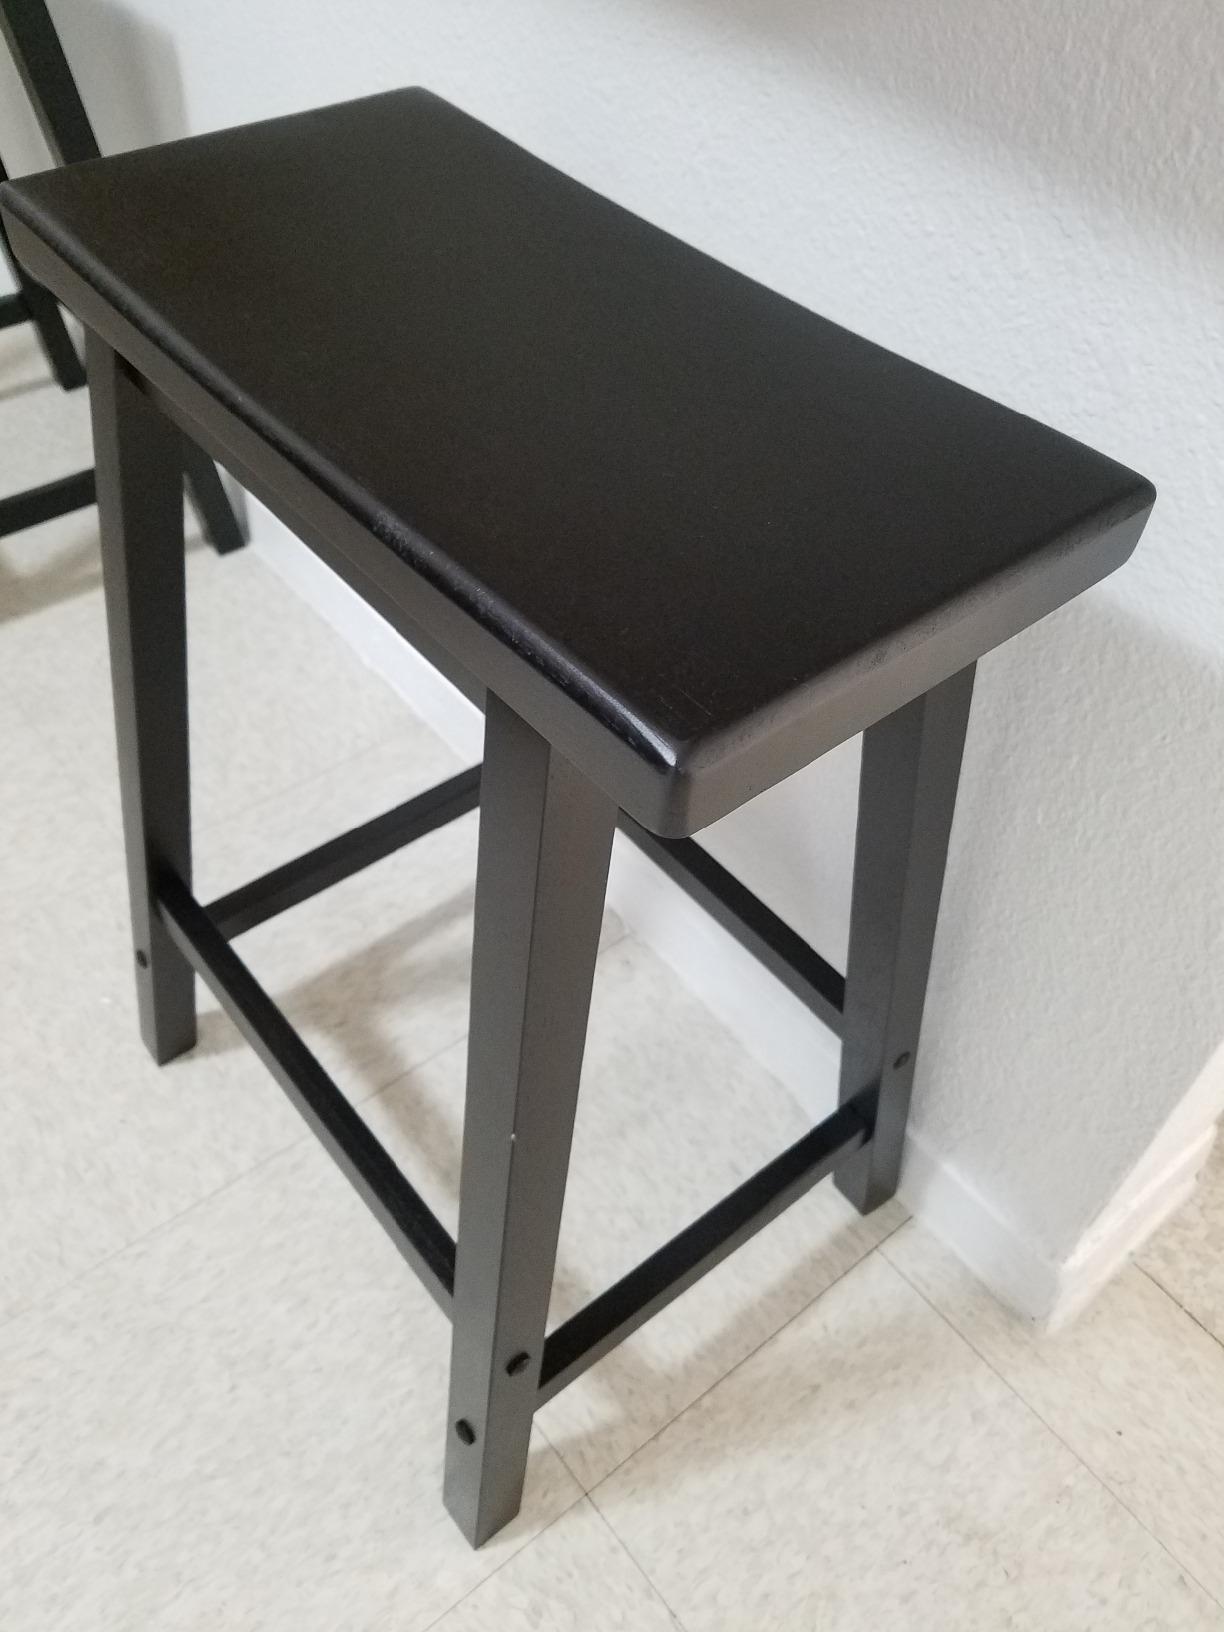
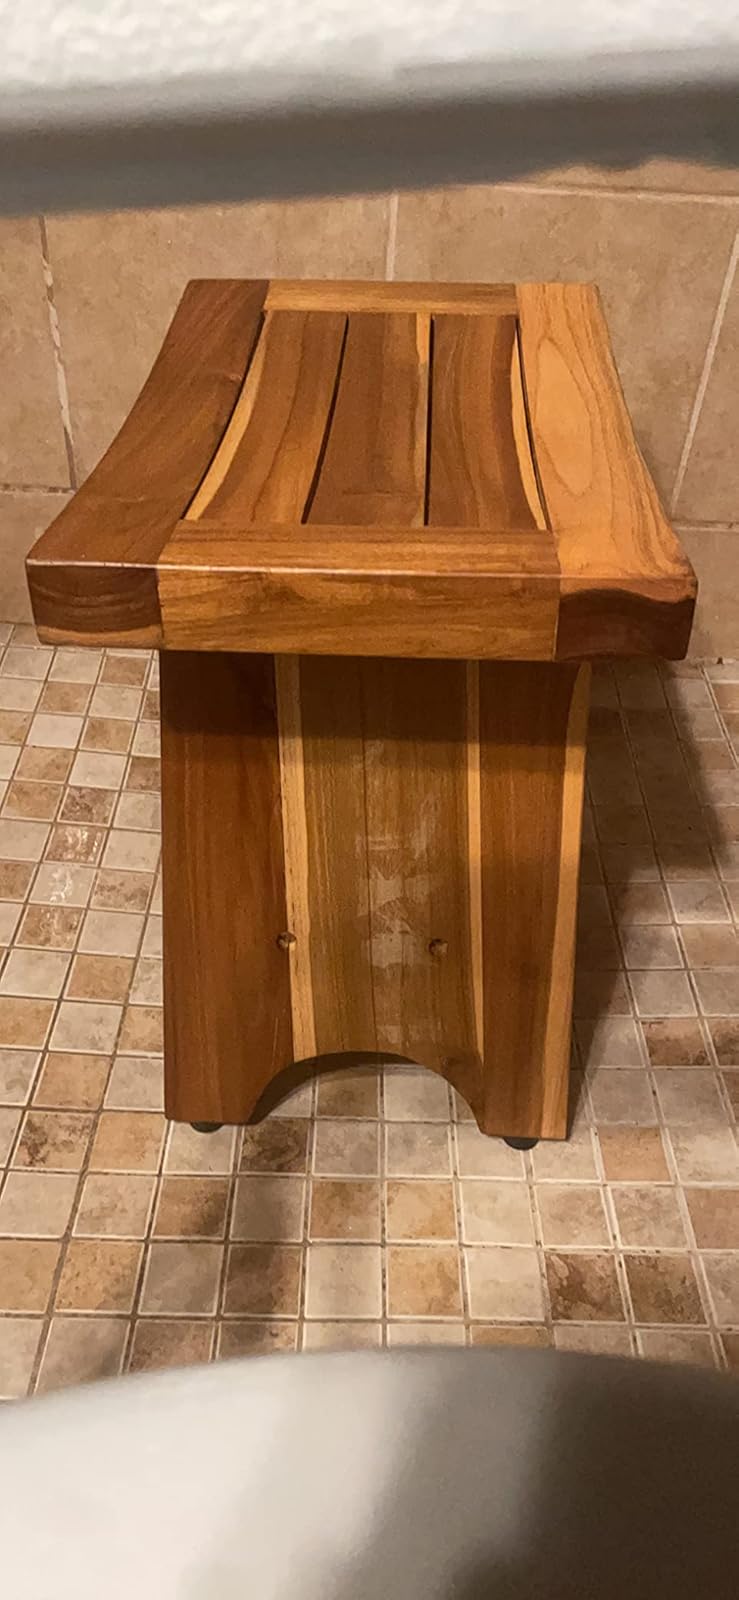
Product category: stool
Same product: no